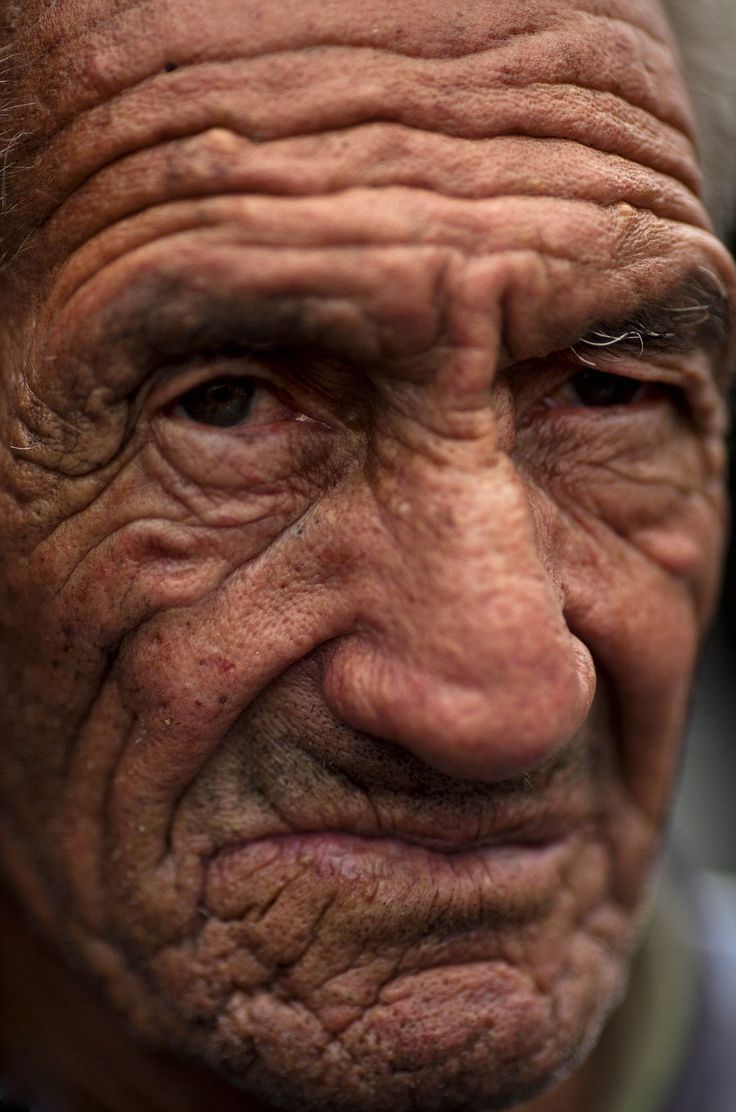
Portrait style: Real Portrait